Describe the emotion expressed in this image:  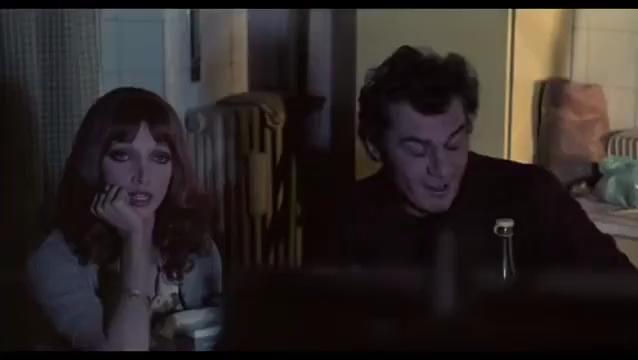
This person displays Suffering, valence and arousal with low intensity.